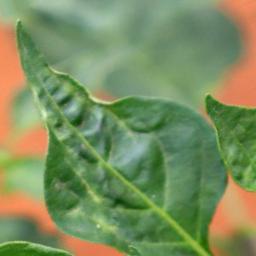
Label: mites_and_trips